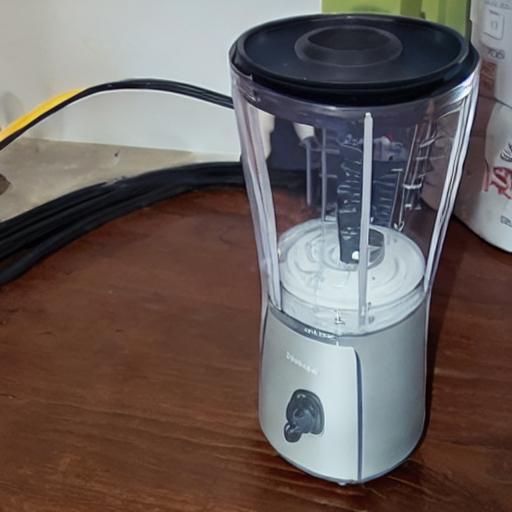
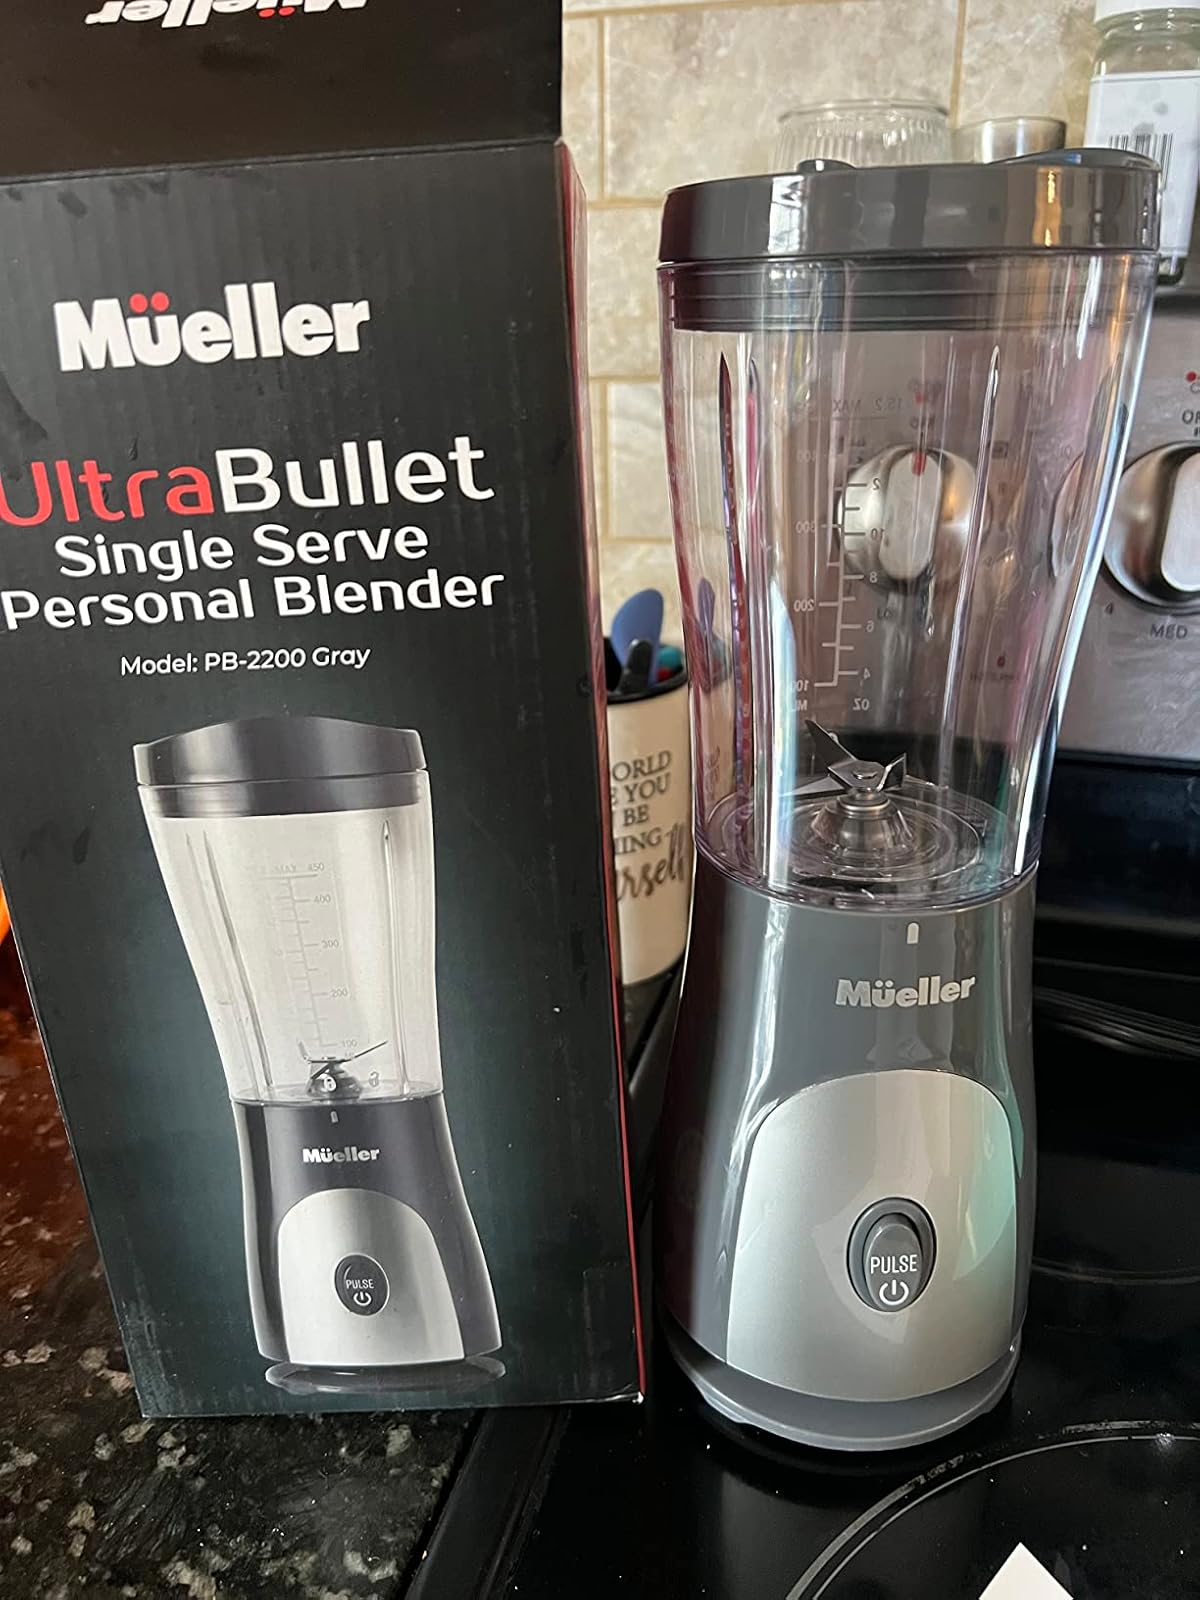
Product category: items_blender
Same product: no